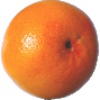
Label: pink_grapefruit